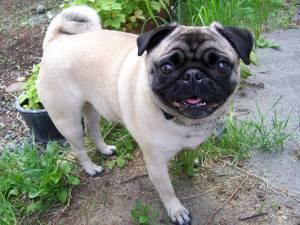
pug